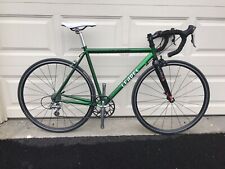
Vehicle type: Bikes